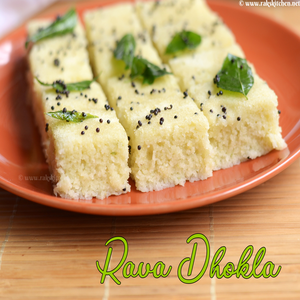
Dish: dhokla